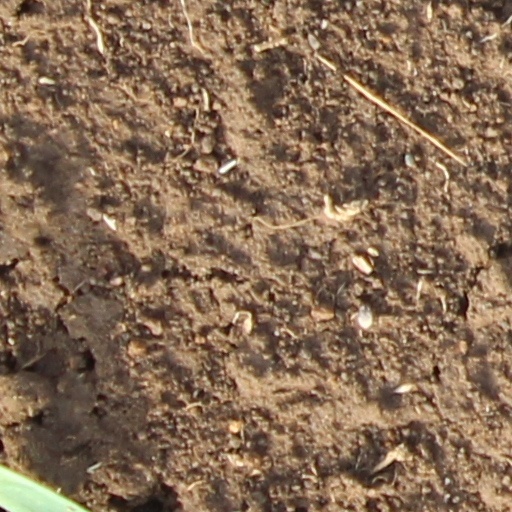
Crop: wheat